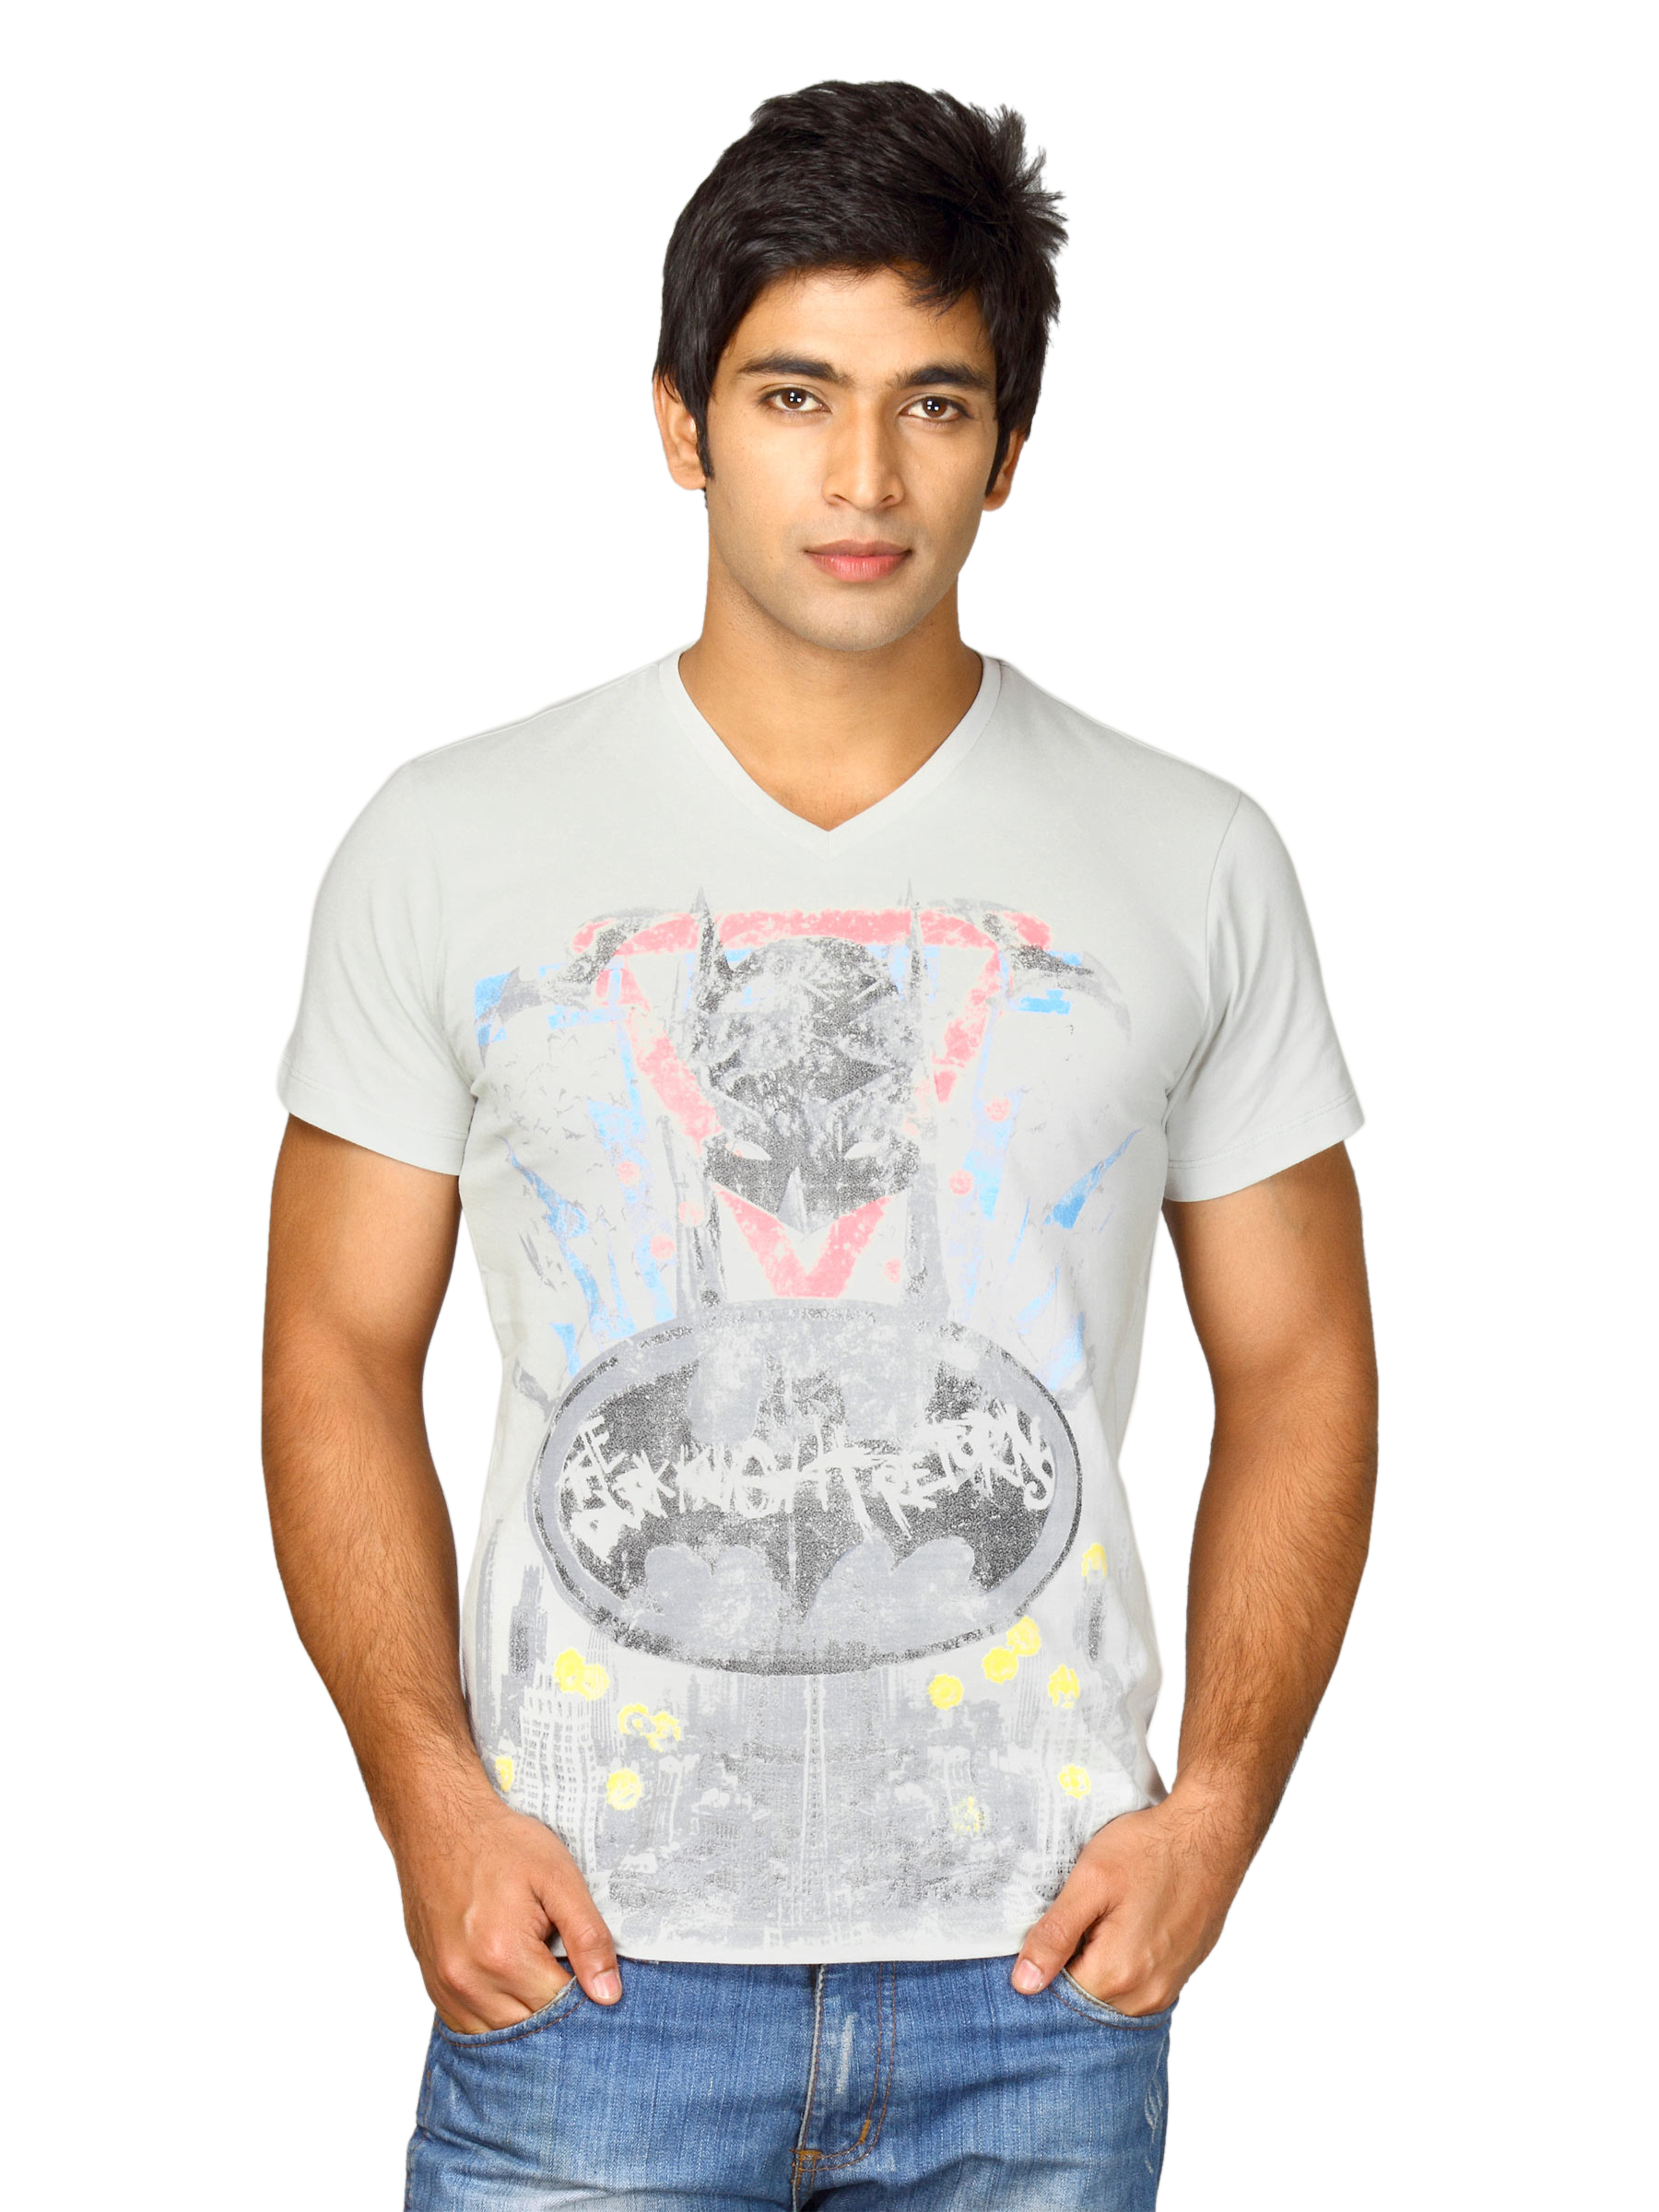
Batman Men's The Dark Knight Light Grey T-shirt
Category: Apparel / Topwear / Tshirts
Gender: Men
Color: Grey
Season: Fall 2011
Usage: Casual